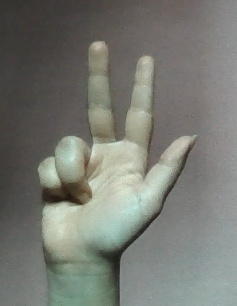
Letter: al